Golden Ears Bridge

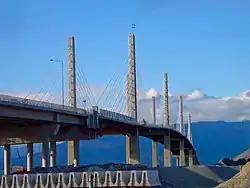
The Golden Ears Bridge in Langley.

The bridge was constructed by a joint venture of CH2M Hill and Bilfinger Berger called Golden Crossing Constructors Joint Venture, at a final cost of $808 million. The construction project, officially launched in June 2006, created 14 kilometres of new road. Golden Ears Way has direct connections to Lougheed Highway, Maple Meadows Way, 113B Avenue, 200th Street, 176th Street (Highway 15) and the Trans-Canada Highway (Highway 1). The completed bridge opened at 2:00AM on June 16, 2009.